Kabaddi

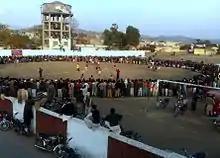
A circle kabaddi match being played in Bhimber

In the international team version of kabaddi, two teams of seven members each occupy opposite halves of a court of in the case of men and in the case of women. Each has five supplementary players held in reserve for substitution. The game is played with 20-minute halves with a 5-minute half time break in which the teams exchange sides. During each play, known as a "raid", a player from the attacking side, known as the "raider", runs into the opposing team's side of the court and attempts to tag as many of the seven defending players as possible. The raider must cross the baulk line into the defending team's territory, and then return to their half of the field without being tackled. (If an attacker touches a defender and hasn't yet reached the baulk line, they do not need to reach the baulk line to score points and may return to their half of the court.) While raiding, the raider must loudly chant "kabaddi", confirming to referees that their raid is done on a single breath without inhaling. Each raid has a 30-second time limit.